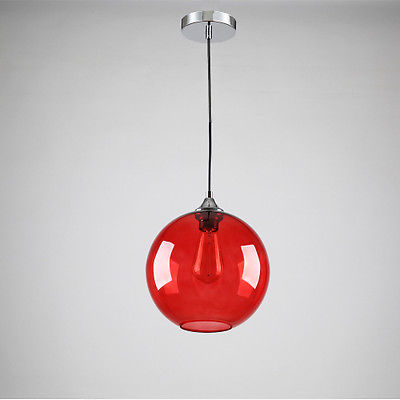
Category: lamp